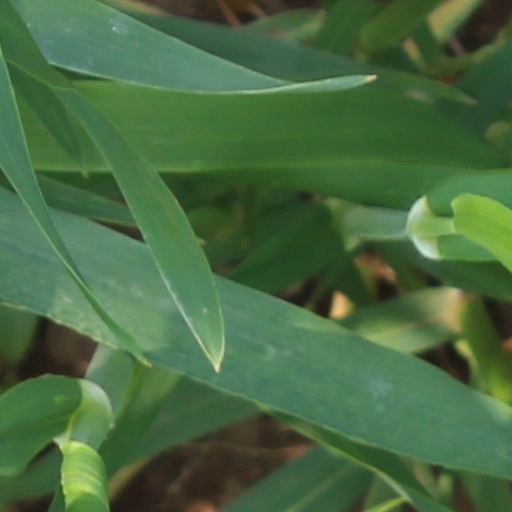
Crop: wheat